Kentucky Air National Guard

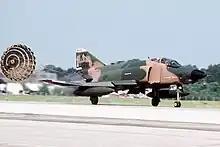
RF-4C Phantom II of the 165th Tactical Reconnaissance Squadron, landing at Ingolstadt Air Base, Germany, 25 May 1983.

With the surprise invasion of South Korea on 25 June 1950, and the regular military's complete lack of readiness, the ANG was mobilized into federal active duty. The 165th Fighter Squadron was federalized and ordered to active duty on 10 October 1950. The squadron was moved to Godman Air Force Base at Fort Knox along with the 123d Fighter Group. At Godman, the squadron was joined by the North Carolina ANG 156th Fighter Squadron and the West Virginia ANG 167th Fighter Squadron. All three squadrons were equipped with P-51Ds.